Politz Hebrew Academy

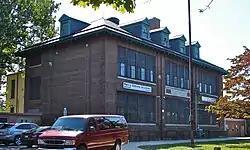
Fayette School, October 2010

The Politz Yeshiva and Bais Yaakov, formerly known as Politz Hebrew Academy and the William C. Jacobs School and the Fayette School, is a historic American school that is located in the Bustleton neighborhood of Philadelphia, Pennsylvania.